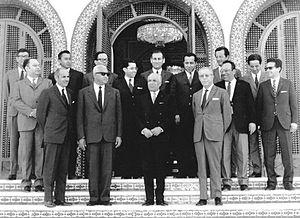
Photo du gouvernement tunisien présidé par Habib Bourguiba. De gauche à droite, première ligne
Bahi Ladgham, né le 10 janvier 1913 à Tunis et mort le 13 avril 1998 à Paris, est un homme d'État tunisien, ayant occupé plusieurs postes importants auprès du président Habib Bourguiba. Militant pour l'indépendance, il devient le troisième Premier ministre de la Tunisie et l'un des bâtisseurs de la Tunisie moderne, en contribuant à fonder l'armée nationale.
Habib Bourguiba, de son nom complet Habib Ben Ali Bourguiba, né probablement le 3 août 1903 à Monastir et mort le 6 avril 2000 dans la même ville, est un homme d'État tunisien, président de la République entre 1957 et 1987.
Le gouvernement Bahi Ladgham est le troisième gouvernement tunisien formé après l'indépendance et le premier formé après la restauration du poste de Premier ministre à la suite de l'abolition du poste à l'occasion de la proclamation du régime républicain le 25 juillet 1957. Son chef, Bahi Ladgham, est nommé Premier ministre le 7 novembre 1969 et assure sa fonction jusqu'au 2 novembre 1970, date à laquelle Hédi Nouira est nommé pour lui succéder.
La Tunisie, en forme longue la République tunisienne, est un État d'Afrique du Nord bordé au nord et à l'est par la mer Méditerranée, à l'ouest par l'Algérie avec 965 kilomètres de frontière commune et au sud-sud-est par la Libye avec 459 kilomètres de frontière. Sa capitale Tunis est située dans le nord-est du pays, au fond du golfe du même nom. Plus de 30 % de la superficie du territoire est occupée par le désert du Sahara, le reste étant constitué de régions montagneuses et de plaines fertiles.